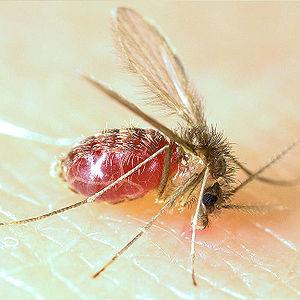
Lutzomyia est un genre de diptères nématocères de la famille des Psychodidae.